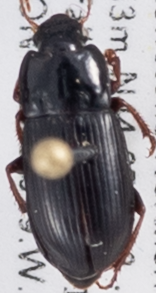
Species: Harpalus opacipennis
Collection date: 2018-07-26
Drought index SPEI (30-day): -1.348
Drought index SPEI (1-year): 1.834
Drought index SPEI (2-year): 1.01